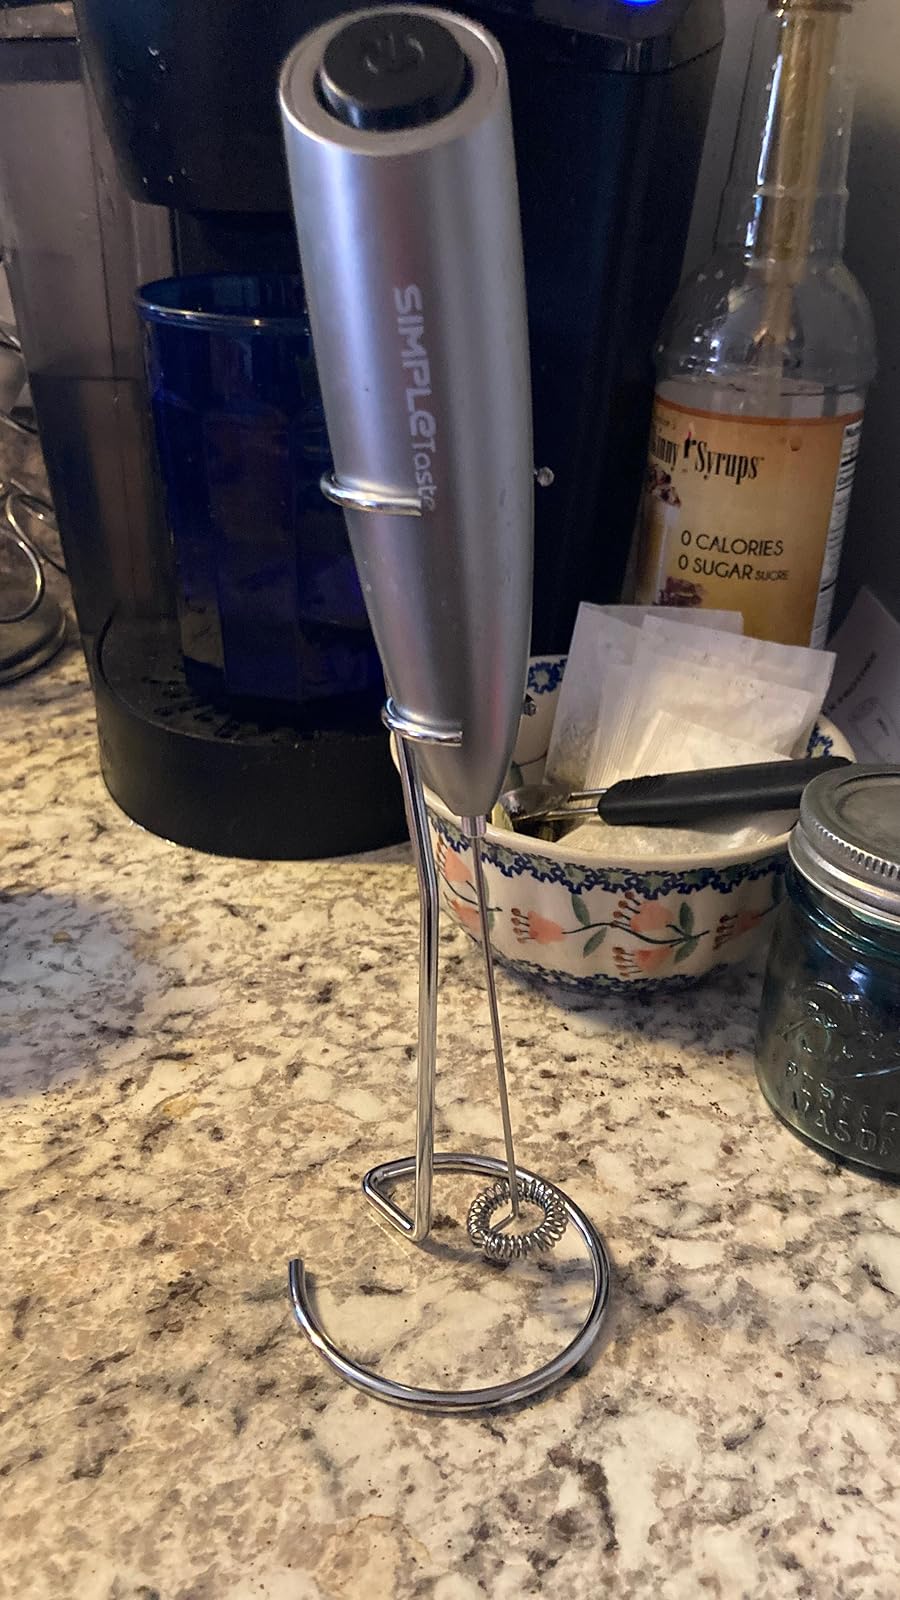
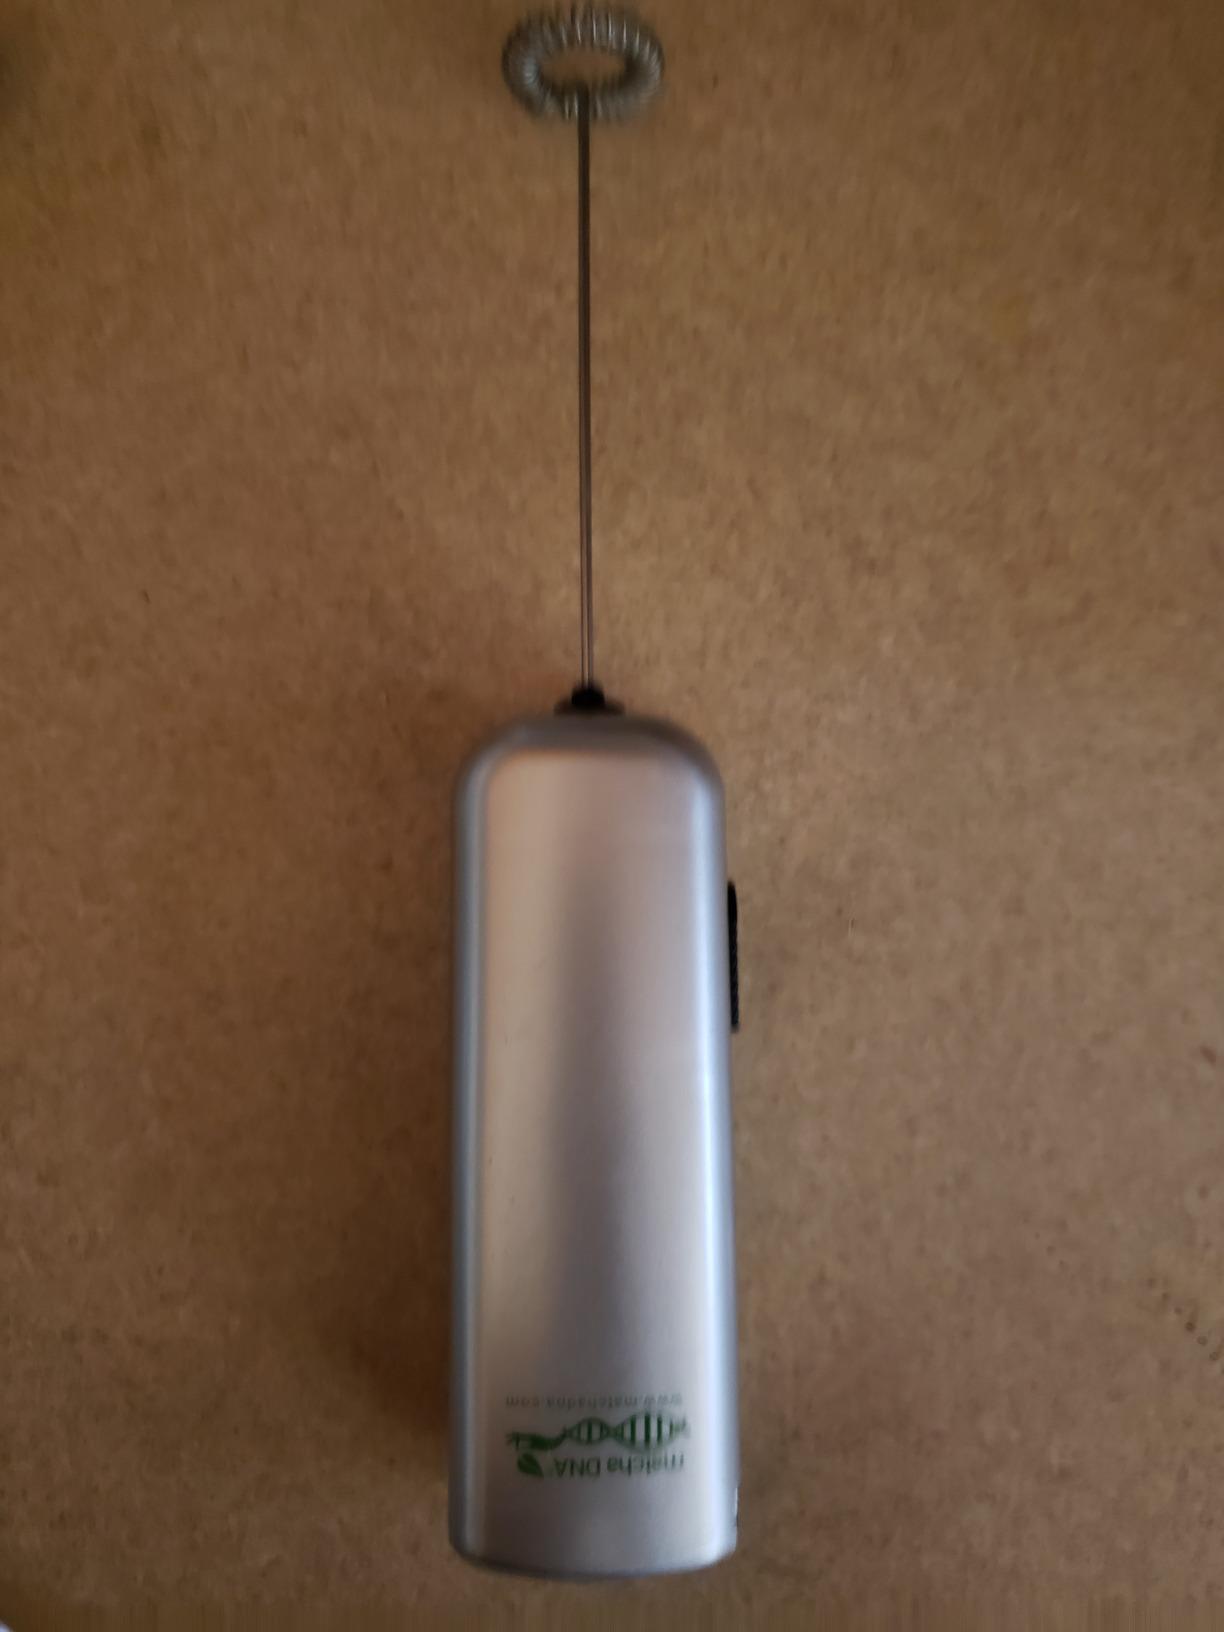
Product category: items_mixer
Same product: no